Answer in natural language. Considering the relative positions, where is brown wooden chair with seagreen cushion (highlighted by a green box) with respect to brown wooden chair with seagreen cushion (highlighted by a blue box)? Choose between the following options: above or below
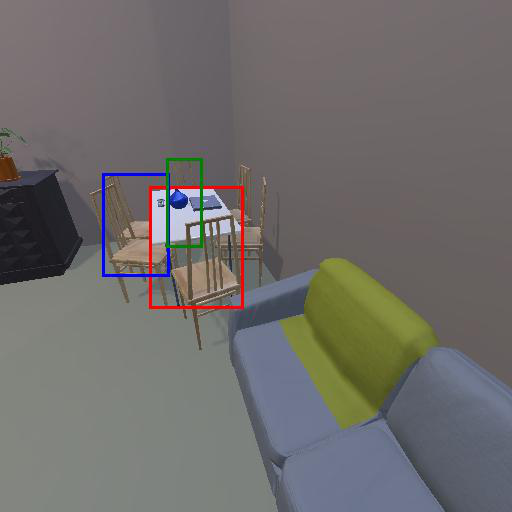
<answer>above</answer>